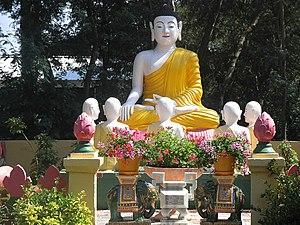
Moment de méditation reproduit grâce à ces statues
La pagode Hông Hiên Tu est un lieu de culte bouddhique édifié en 1917 sous l'impulsion du Capitaine Delayen et du Colonel Lame. Elle était à l'origine située au sein du camp Gallieni, aujourd'hui le lieu-dit "les évêques" à Fréjus.